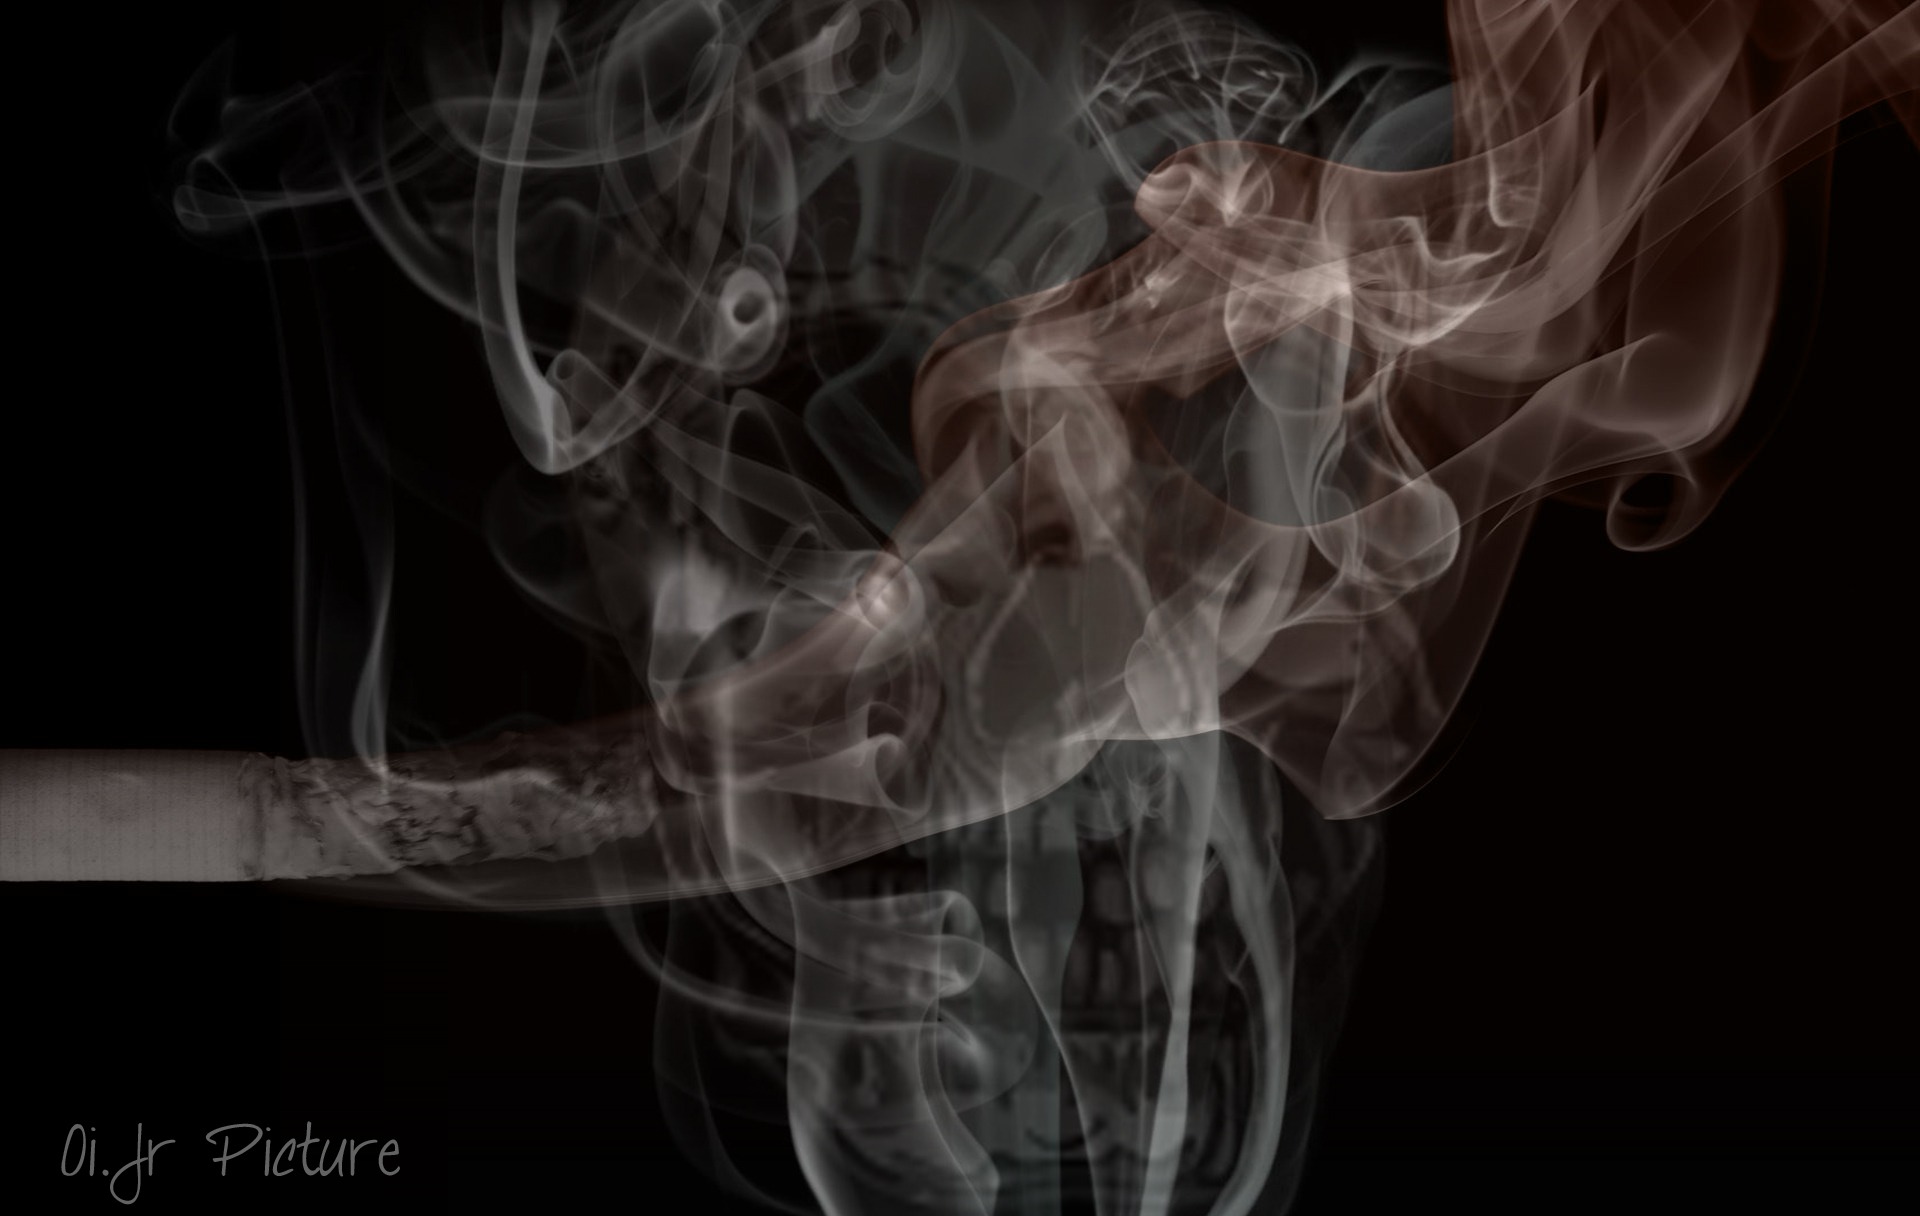
smoke, smoking, death, skull, cigarette, toxic, warning, bad, addiction, dangerous, smoker, cancer, habit, unhealthy, addict, quit